The Hermitage (Virginia Beach, Virginia)

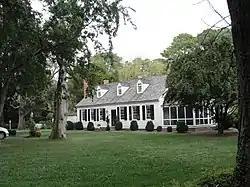
The Hermitage, September 2012

The Hermitage, also known as Devereaux House, is a historic home located at Virginia Beach, Virginia. The original section was built about 1700, with two later additions. It is a -story, four-bay, Colonial era frame dwelling. The second portion was constructed by about 1820, doubling the size of the dwelling, and the final portion was added in 1940. Also on the property are three outbuildings, as well as a large subterranean brick cistern, now part of the basement to the house.